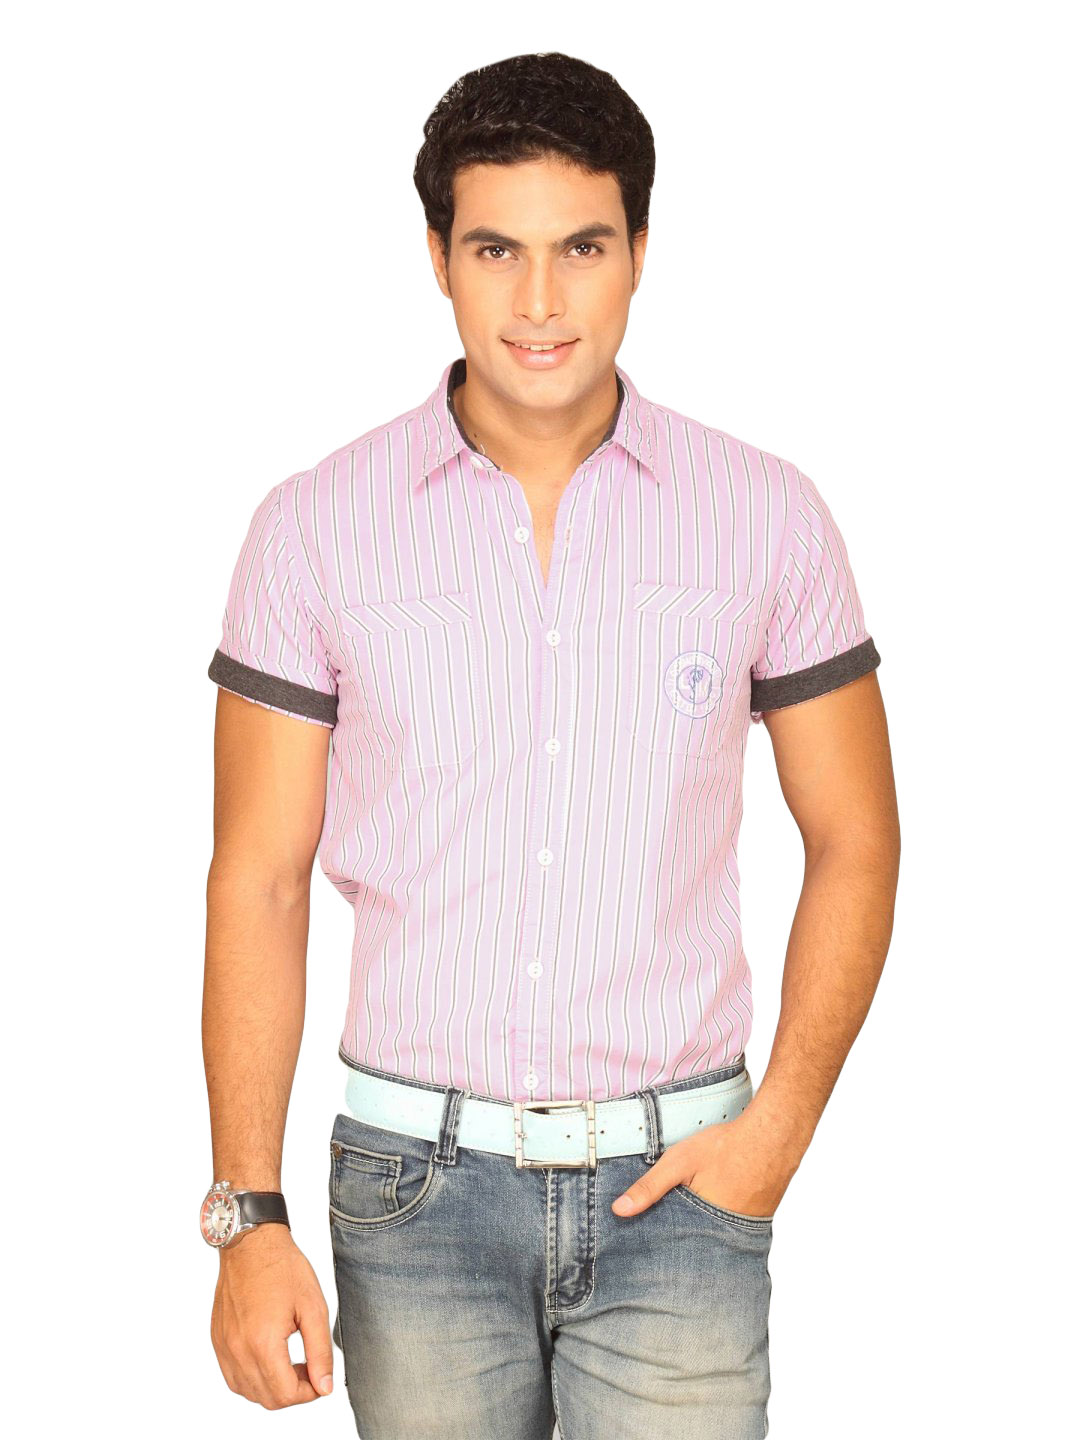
Locomotive Men Pink Stripe Shirt
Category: Apparel / Topwear / Shirts
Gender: Men
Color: Pink
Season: Summer 2011
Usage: Casual